Snake River Land Company Residence and Office

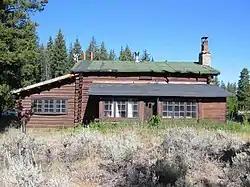

The Snake River Land Company Residence and Office are structures associated with John D. Rockefeller Jr.'s acquisition of land in Jackson Hole, Wyoming, United States. Under the guise of the Snake River Land Company, Rockefeller bought much of the land that he eventually donated to the National Park Service, first as Jackson Hole National Monument and a year later as Grand Teton National Park. The buildings are located in the park, in the community of Moran. They served as the residence and office for SRLC vice president Harold Fabian and foreman J. Allan from 1930 to 1945. The buildings are still used by the National Park Service. The property was owned from 1926 to 1930 by John Hogan, a retired politician from the eastern United States. The Snake River Land Company bought the property in 1930.